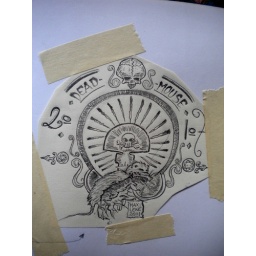
holiday sketch...we found a dead mouse in our litte wooden house up in the mountains...happy new year!!